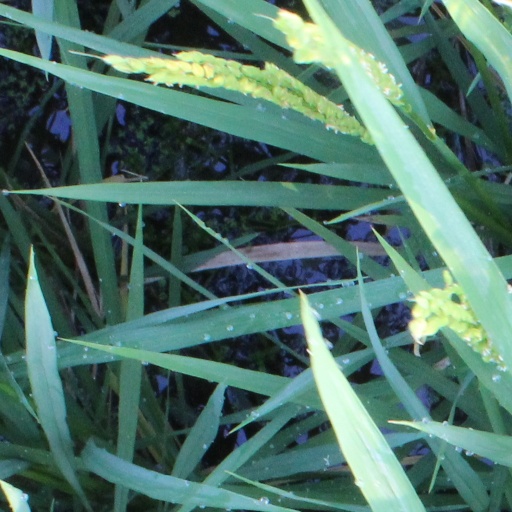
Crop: rice